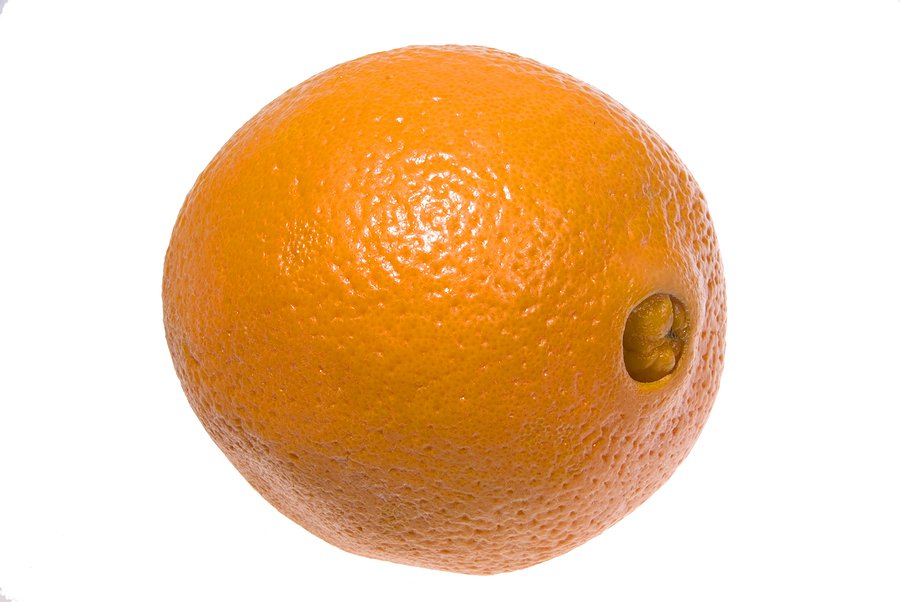
Label: Orange